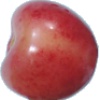
Label: cherry_rainier